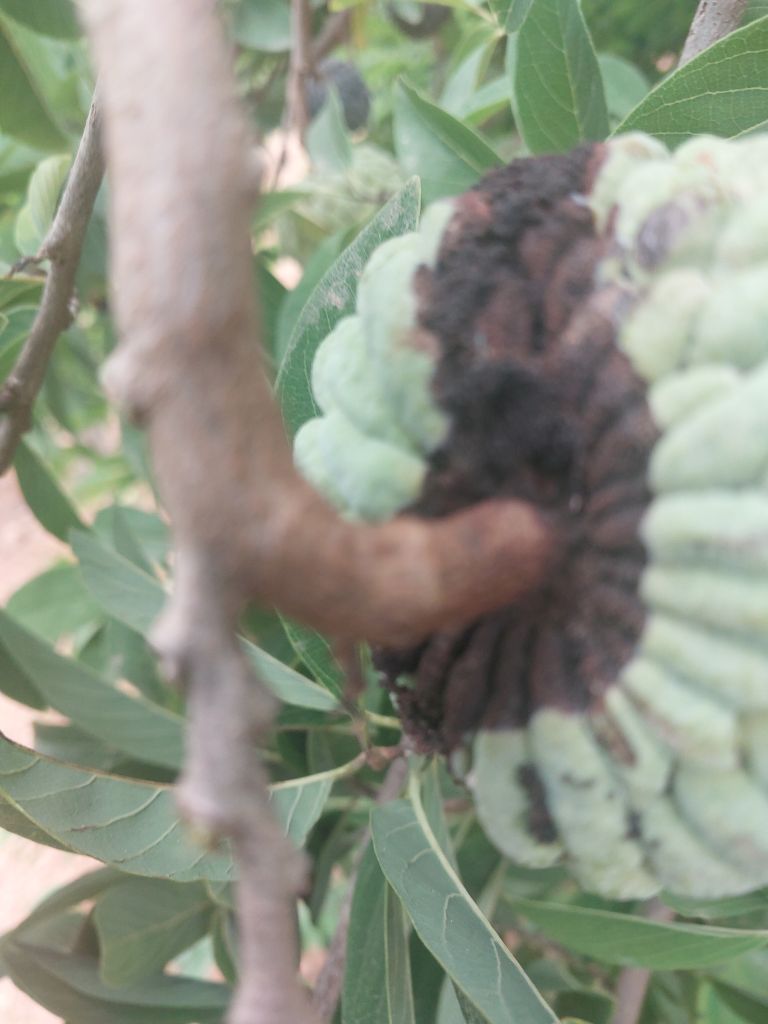
Disease label: Diplodia Rot